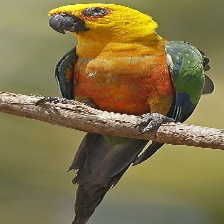
Species: JANDAYA PARAKEET
Scientific name: ARATINGA JANDAYA